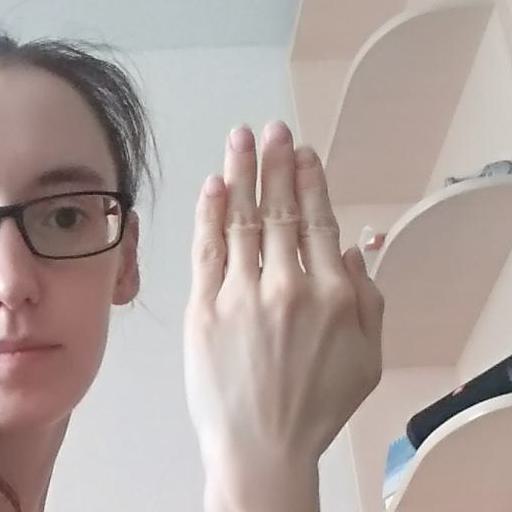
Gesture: stop_inverted